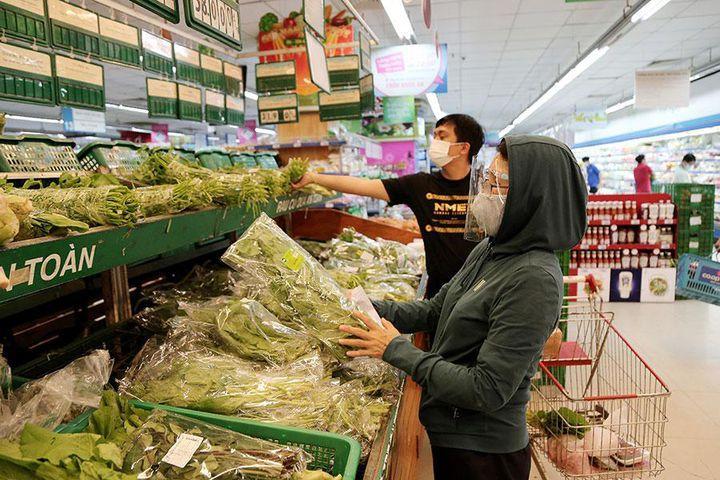
bên cạnh quầy hàng rau là sự xuất hiện của hai người